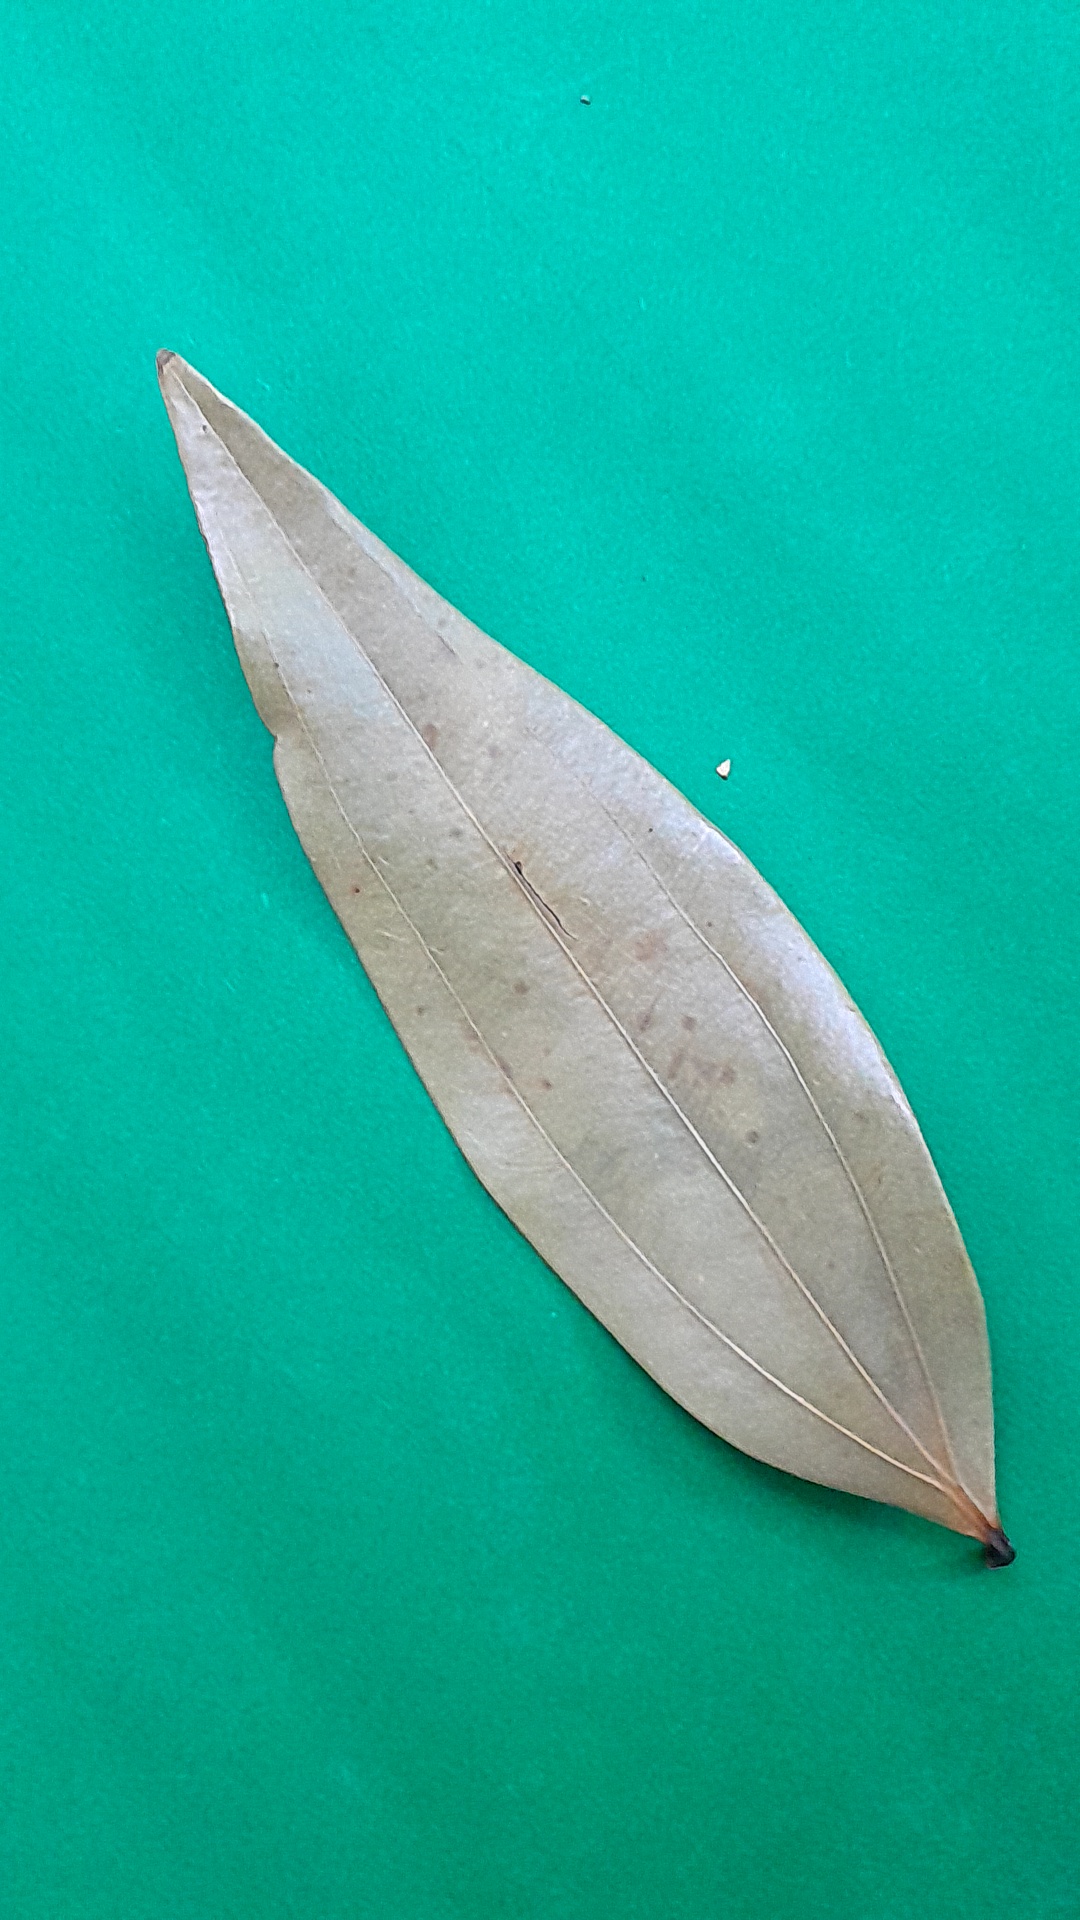
Label: Dry Leaf